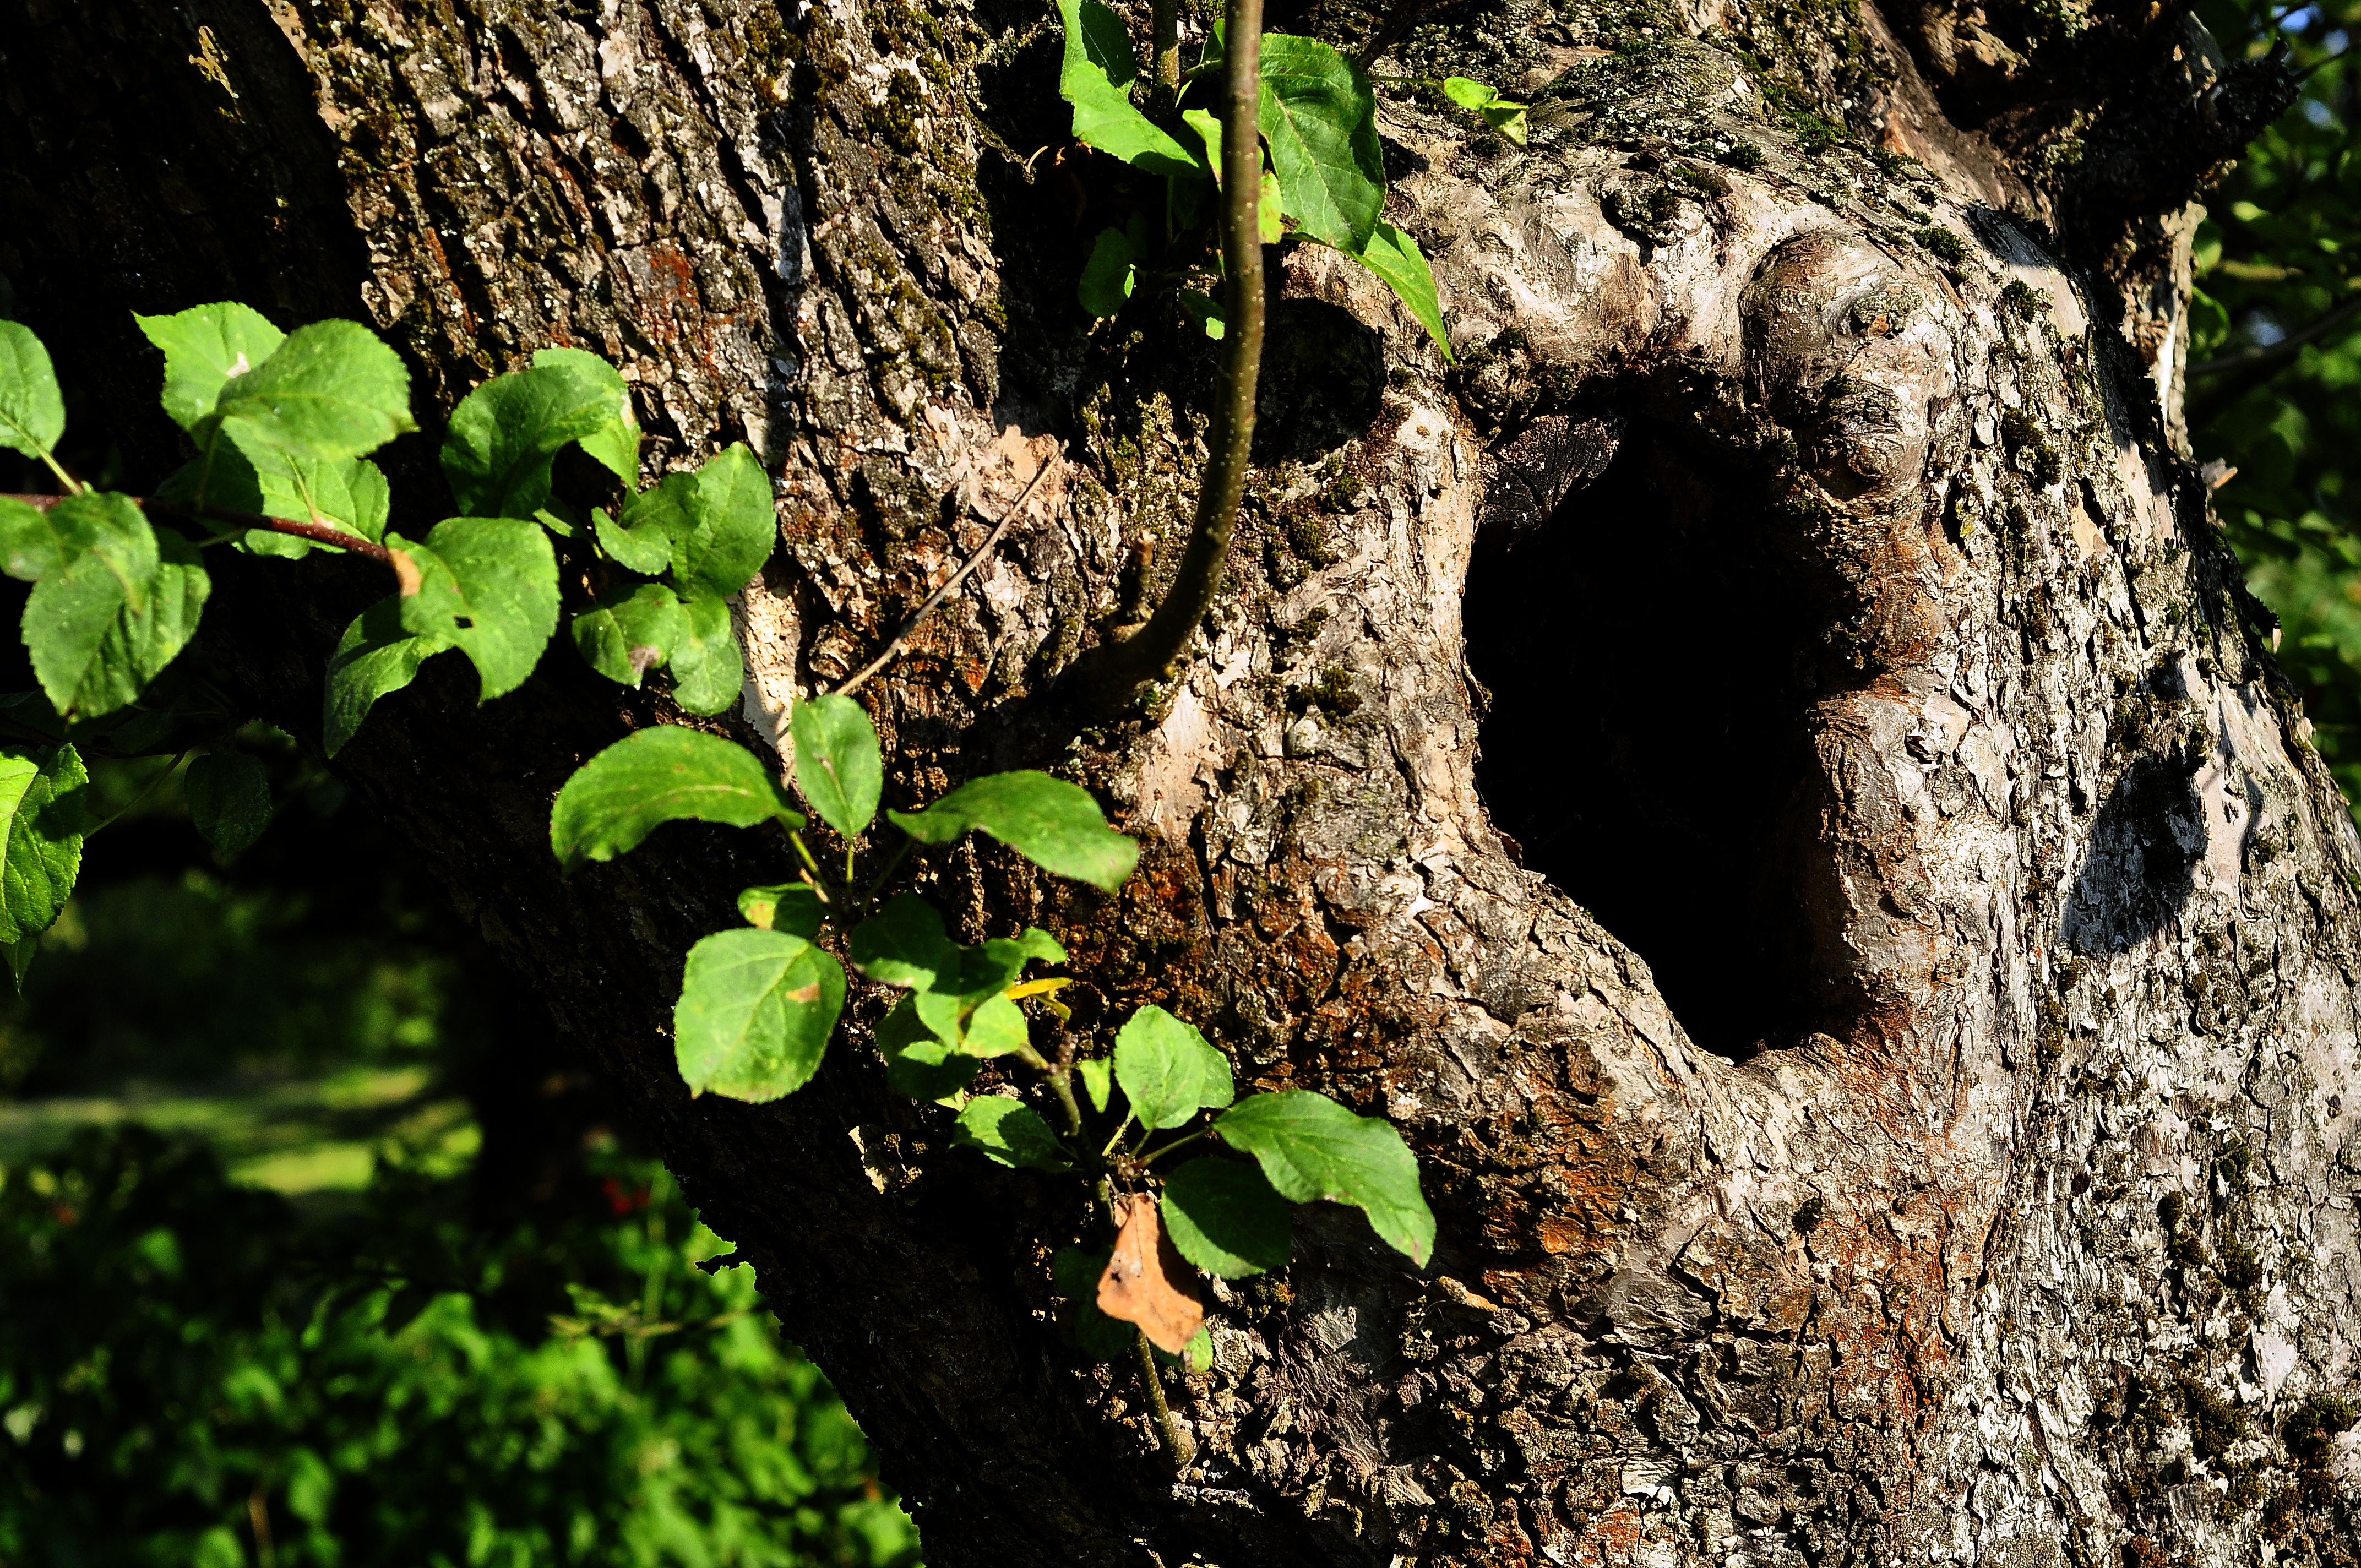
tree, nature, forest, branch, plant, leaf, flower, trunk, wildlife, green, jungle, insect, soil, botany, flora, fauna, woodland, hollow, the bark, woody plant